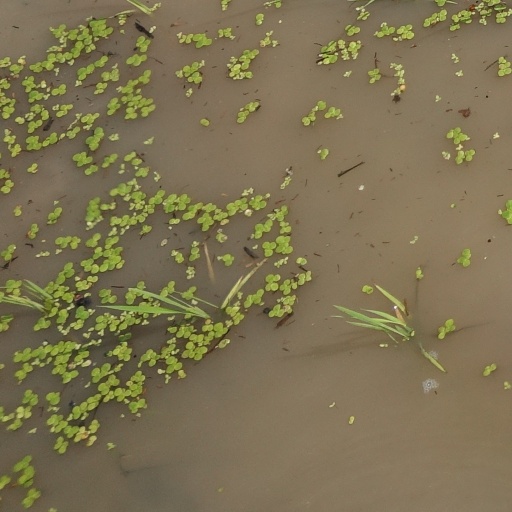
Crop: rice